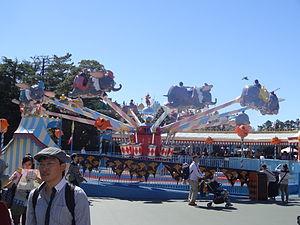
Dumbo the Flying Elephant à Tokyo Disneyland
Dumbo the Flying Elephant est une célèbre attraction, de type manège, des parcs à thème Disney, de type Royaume Enchanté.